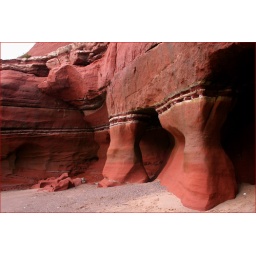
A taste of the American West maybe in the red sandstone rocks at Exmouth.